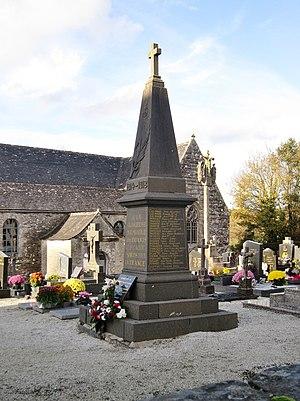
Le monument aux morts de Saint-Cadou (commune de Sizun)
Sizun [sizœ̃] est une commune du département du Finistère, dans la région Bretagne, en France. La commune est située au nord des monts d'Arrée, est classée station verte et fait partie du parc naturel régional d'Armorique.